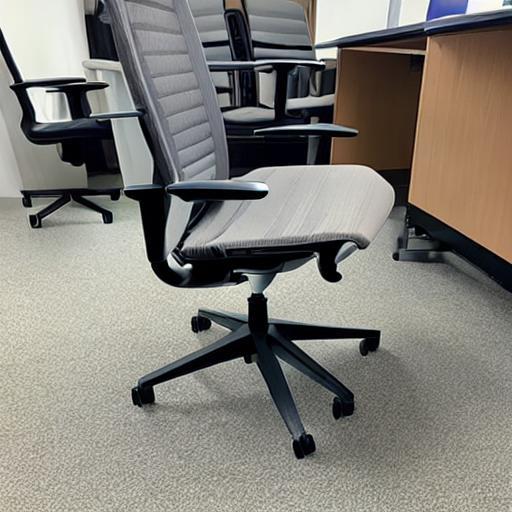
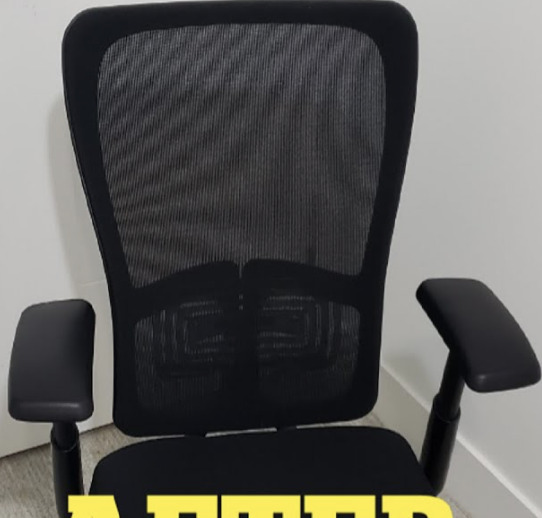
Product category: items_chair
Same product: no